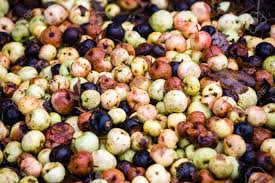
Label: trash